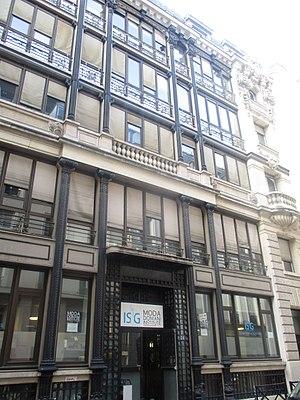
24 rue Saint-Marc, Paris IIe. Moda Domani Institute.